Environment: real
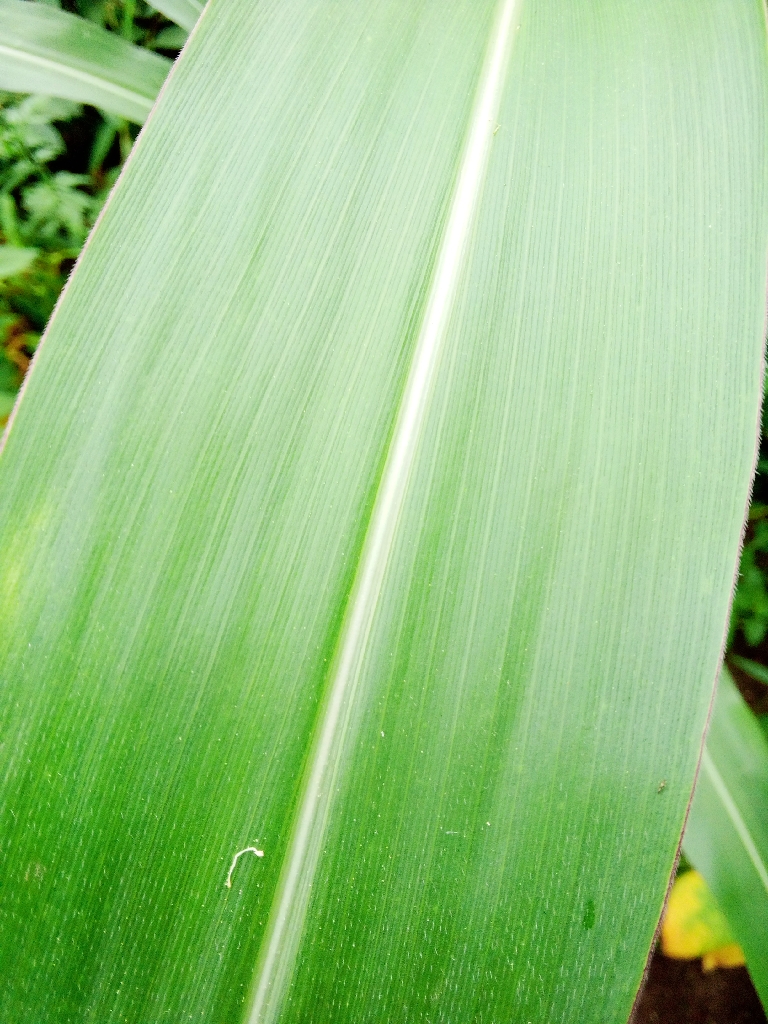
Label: healthy